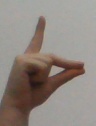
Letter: ta